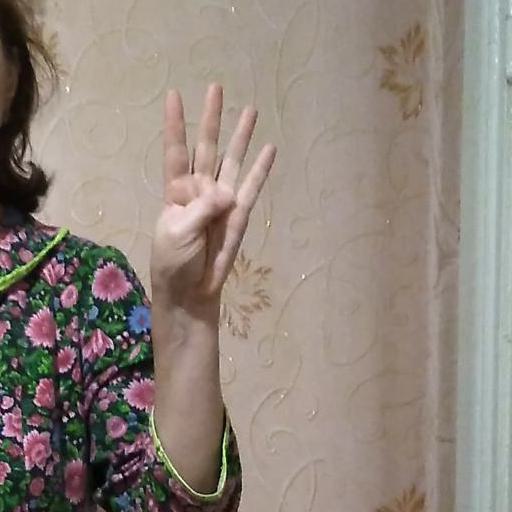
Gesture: four